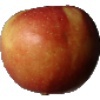
Label: Apple Braeburn 1